London Underground 1956 Stock

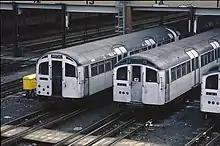
Trains of 1956 Stock (left) and 1959 Stock (right), for which they were the prototype, stabled at Morden Depot in 1988

Four speed settings were possible, three provided by the main controller, and the fourth by a weak field flag switch. Shunt mode was used in depots and yards and was achieved by connecting resistance banks in series with the motors. In series mode, the resistance was removed in steps until the two motors were in series with the 600 V supply. The maximum speed in this mode was around . Parallel mode reconnected the motors in parallel across the supply and allowed operation up to normal full speed. The weak field flag switch allowed higher speeds still, but was only to be operated on open sections of the line. Its operation was visible from the outside of the train.